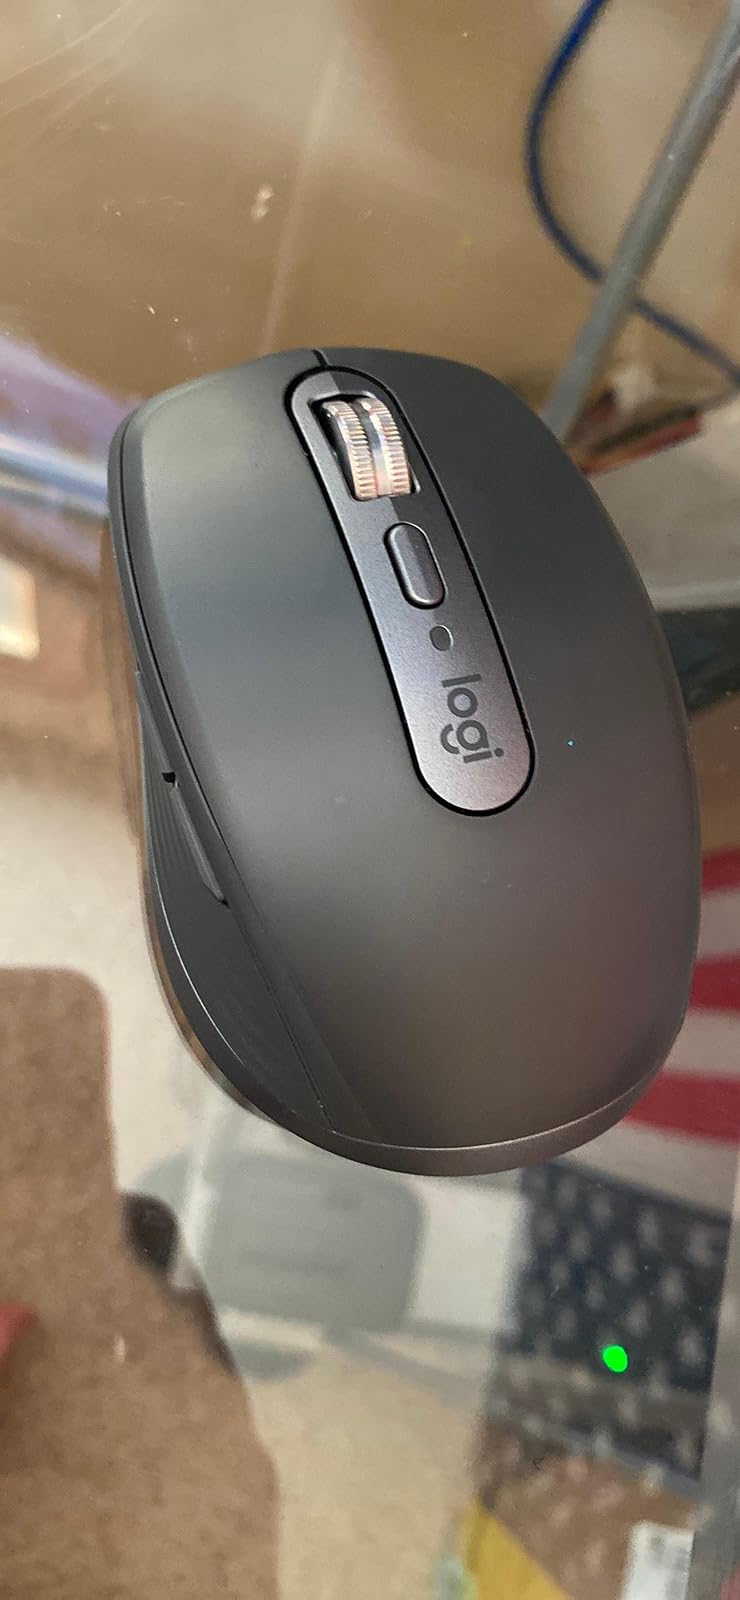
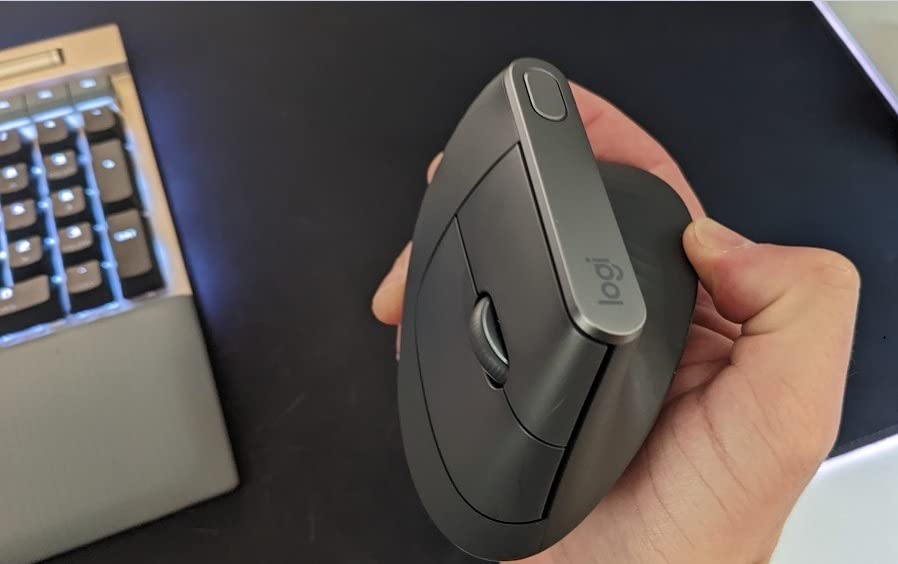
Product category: mouse
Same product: no